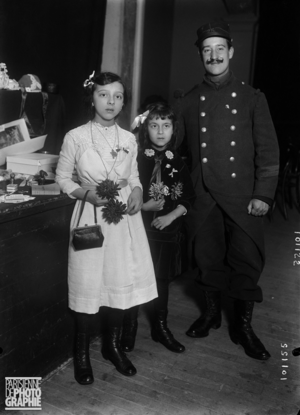
Guerre 1914-1918. Jeune fille (Denise Cartier) tenant un comptoir de vente de charité, 1914.
La violence de la Première Guerre mondiale s’impose sur toute la société et n’épargne personne, pas même les enfants. En effet, la Première Guerre mondiale fait plus d'un million d'orphelins mais aussi des réfugiés par milliers.